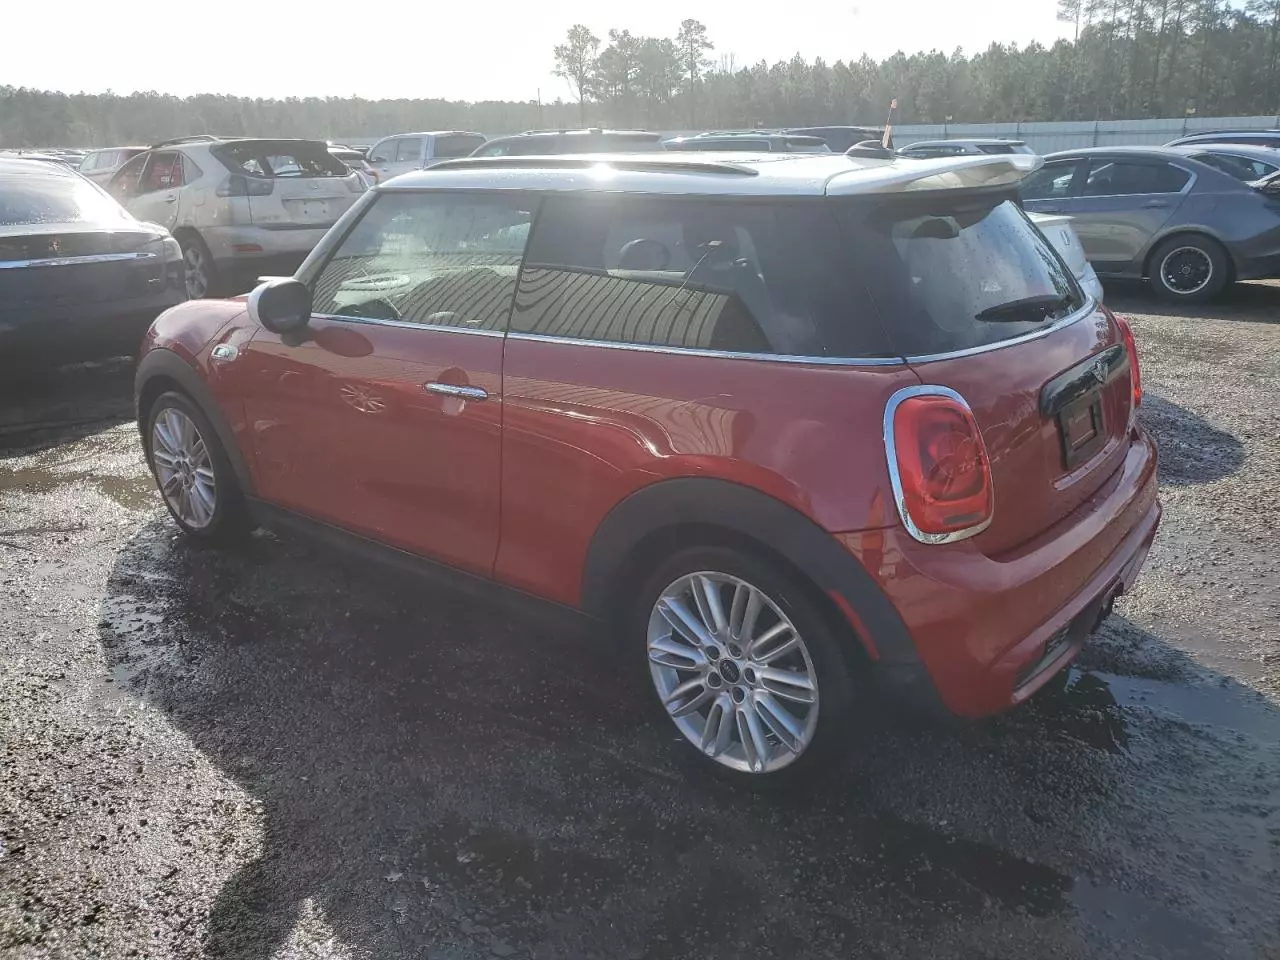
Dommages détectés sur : porte avant gauche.
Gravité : mineur